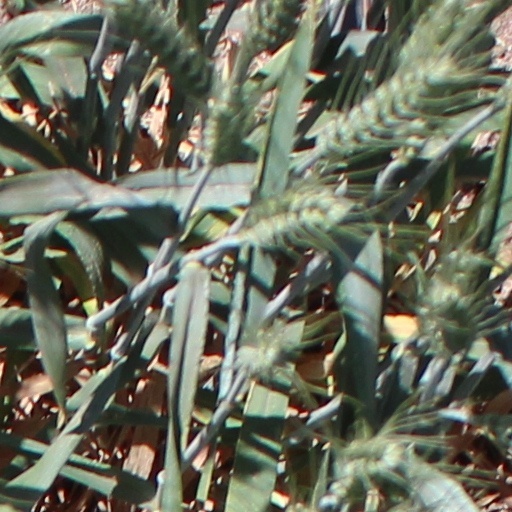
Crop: wheat